Ilona Granet

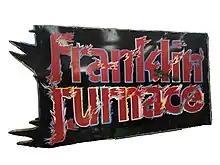

Ilona Granet (born 1948) is a contemporary American artist. Granet is known for her works, which stem from her experience as a sign painter. As a feminist, she has collaborated with local communities and the New York City Department of Transportation for her most renowned works, which addressed women's safety in the streets. Her work is included in the collections of the Whitney Museum of American Art and the Pennsylvania Academy of the Fine Arts. She also appeared in the 1984 Super 8 film "Cave Girls," starring Kiki Smith and Ellen Cooper.